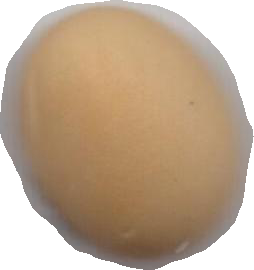
Variety: Anjasmoro